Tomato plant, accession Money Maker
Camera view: bottom (45 deg); turntable rotation: 270 degrees
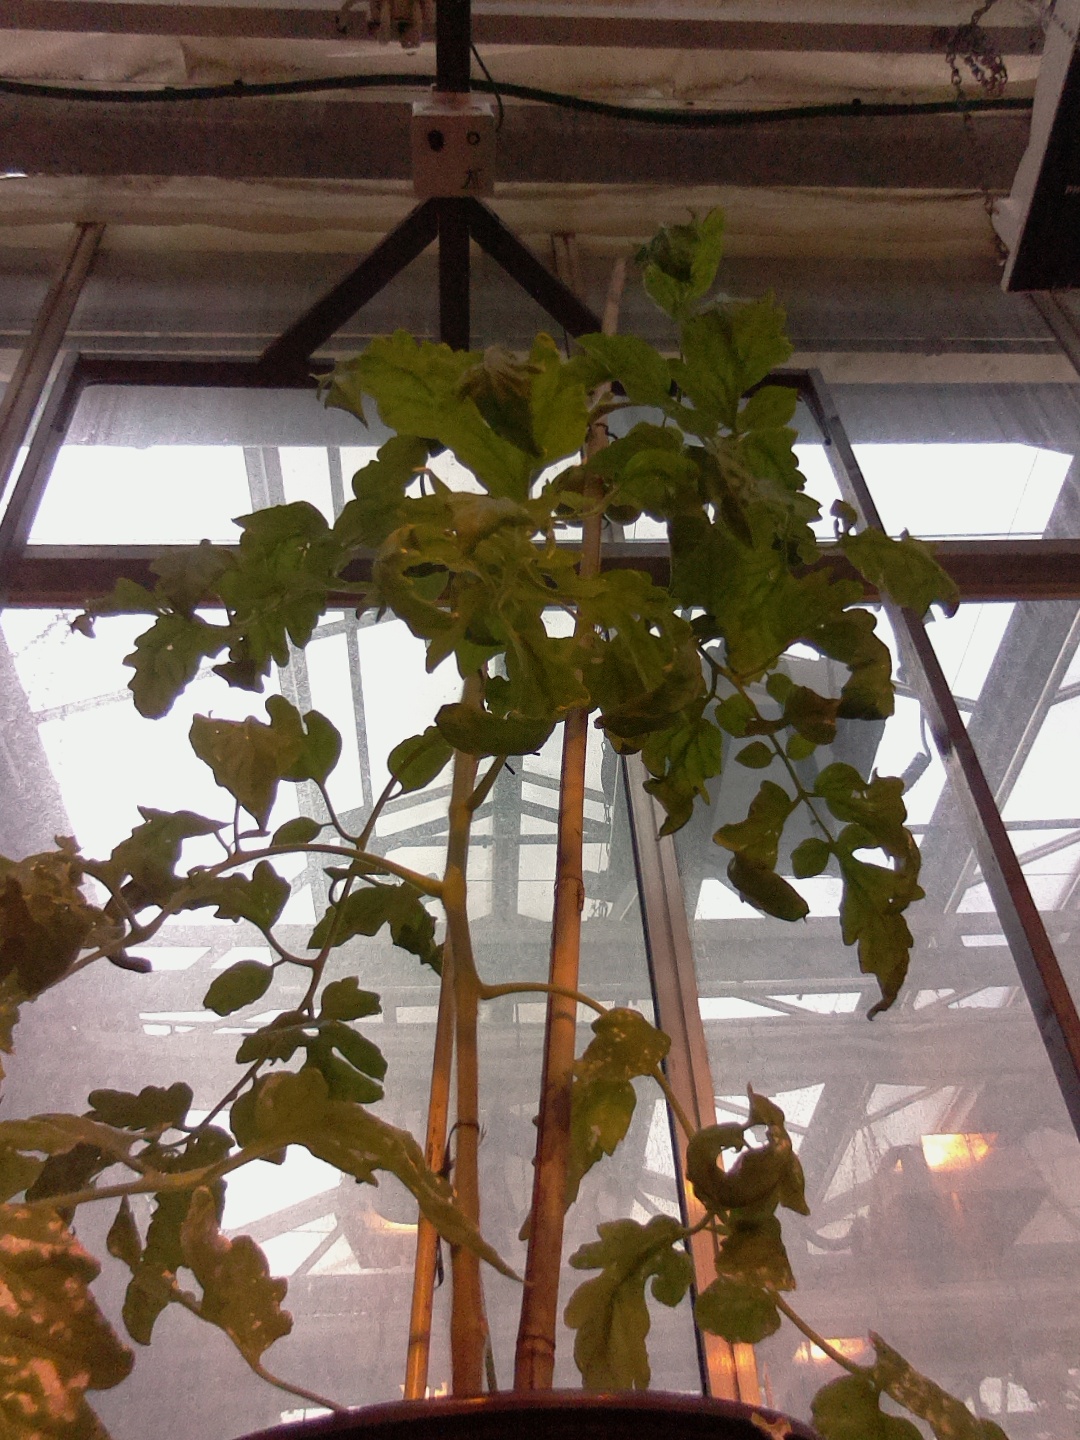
BBCH growth stage 75: 50%-60% of final fruit size